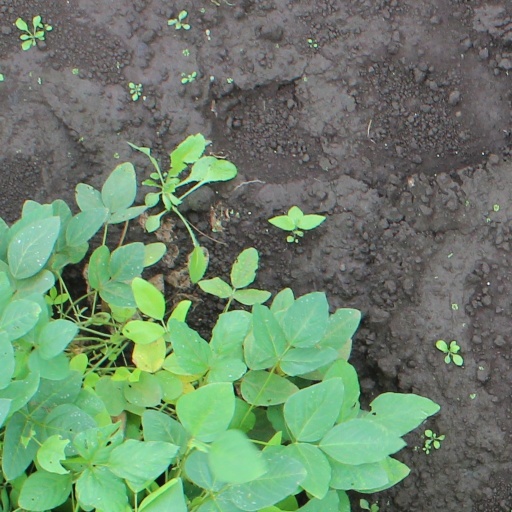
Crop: soybean